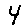
Label: 4